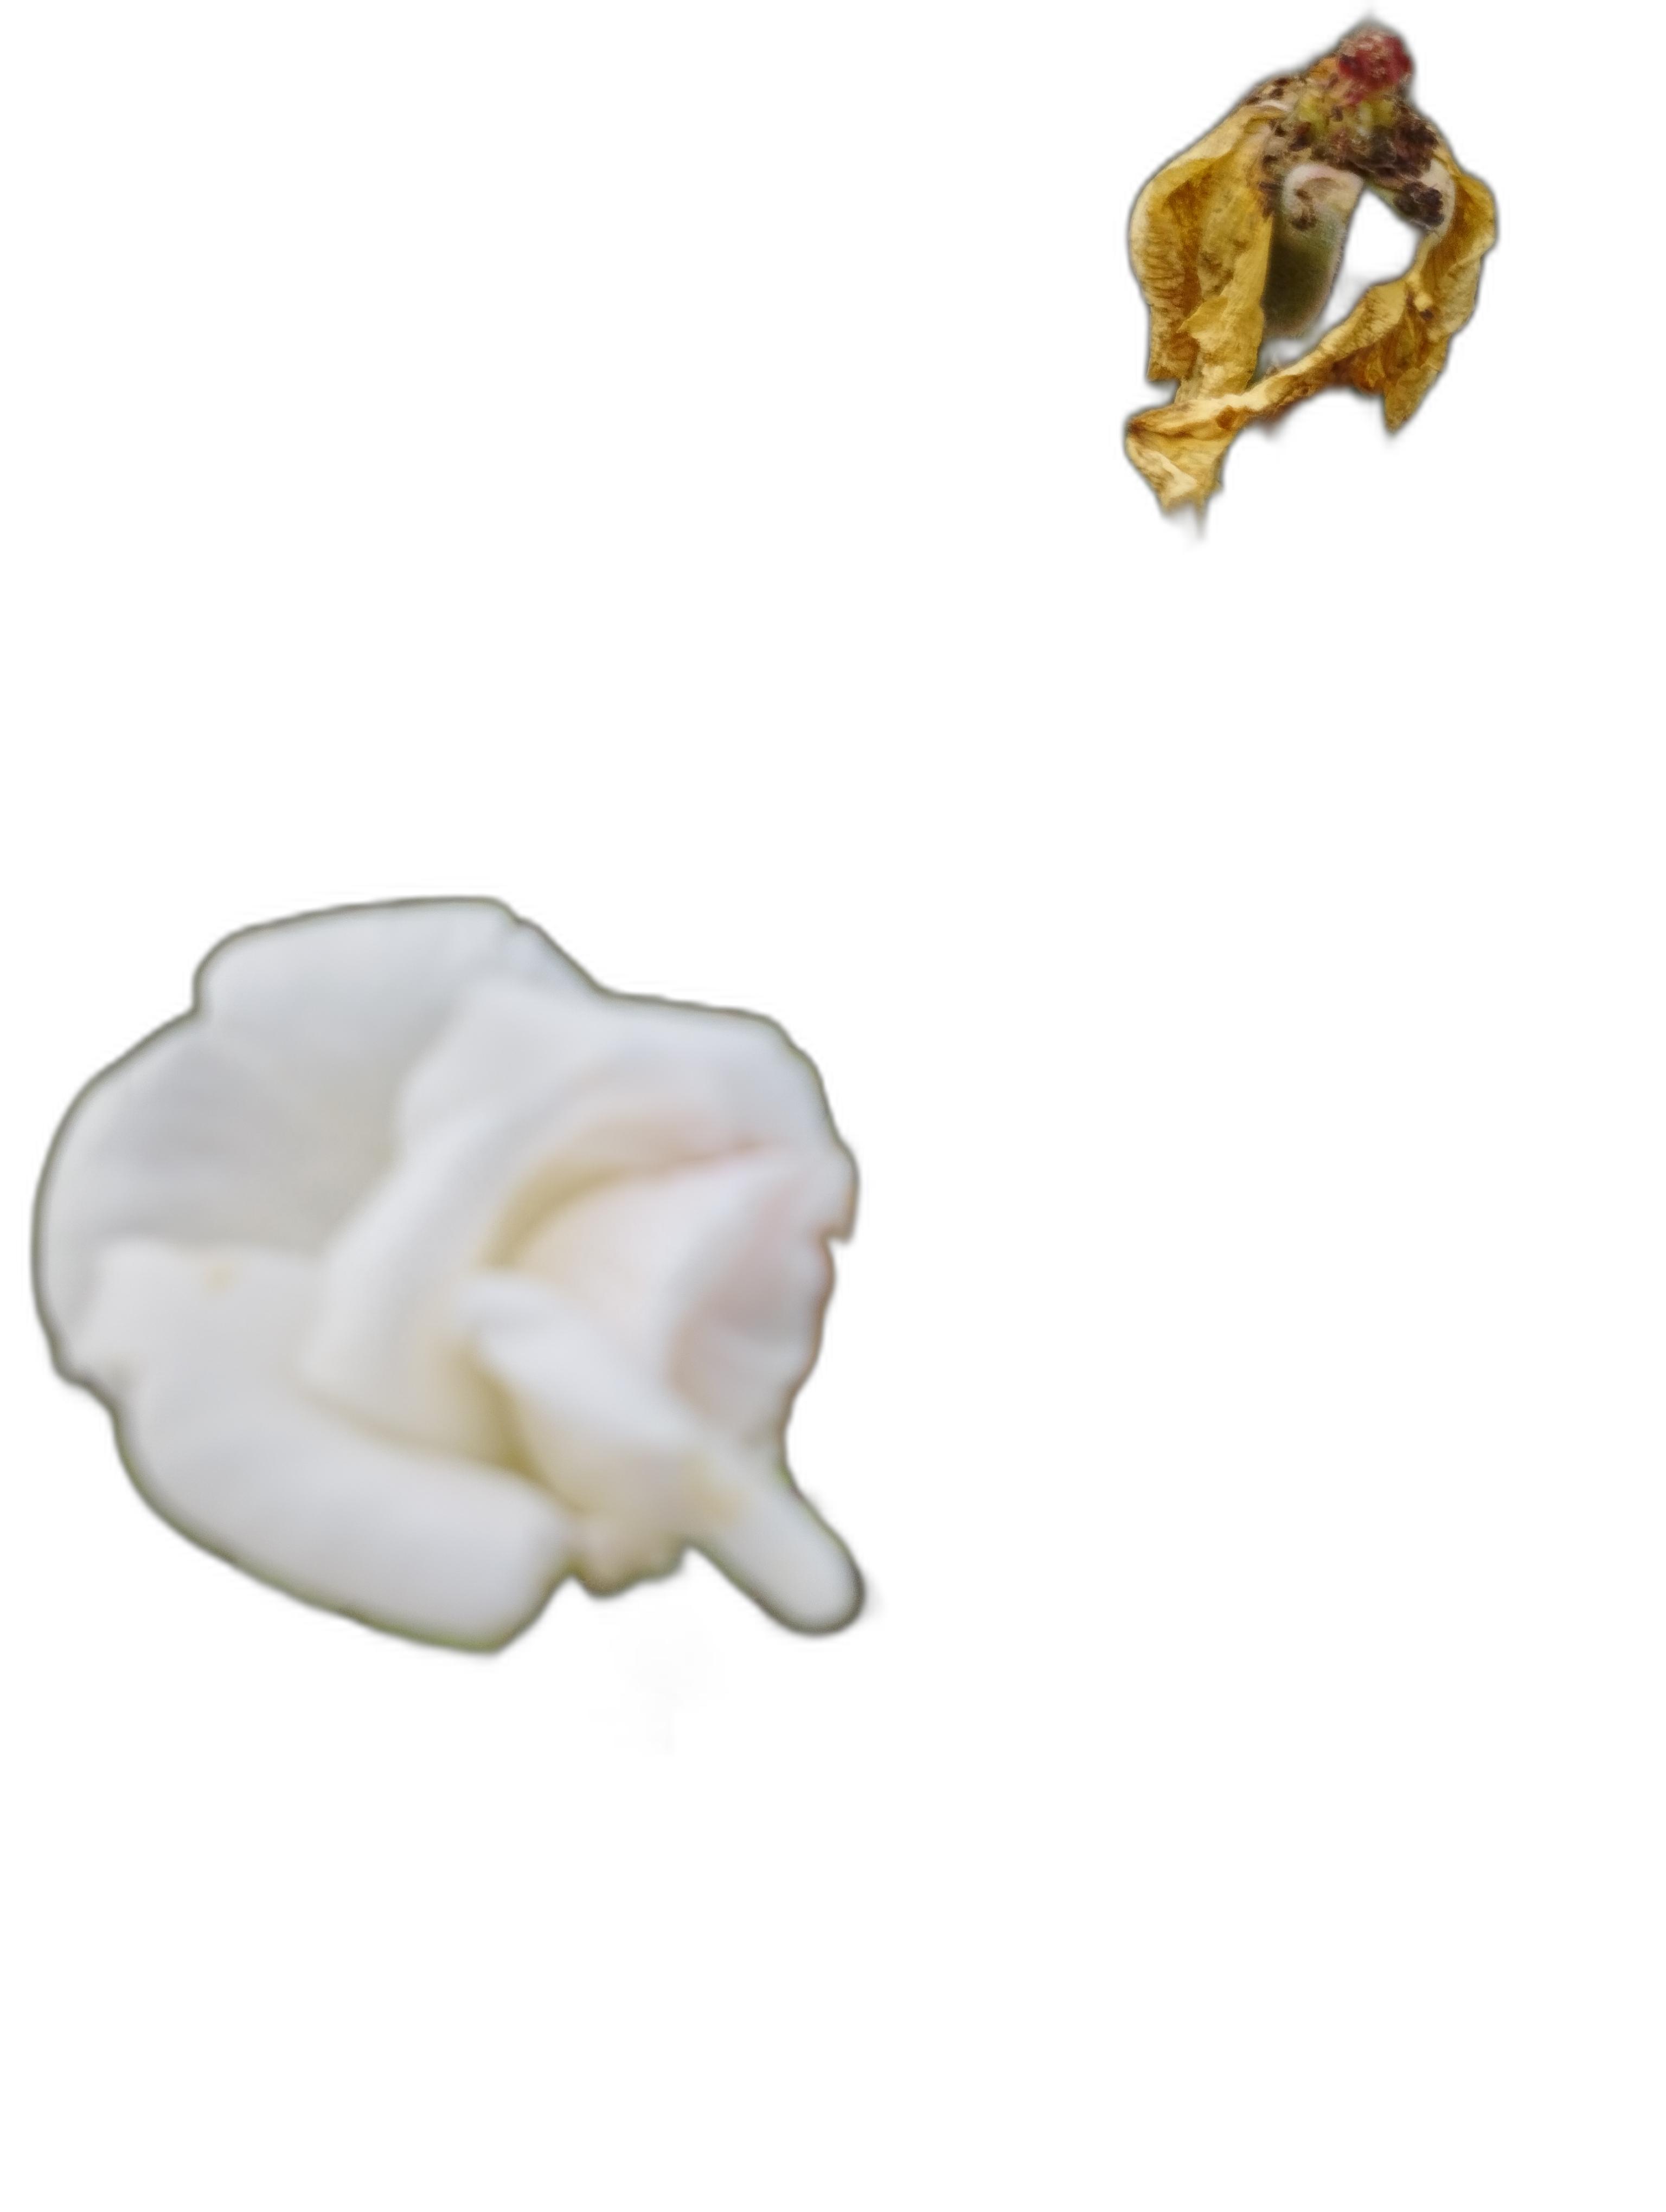
Label: Rose